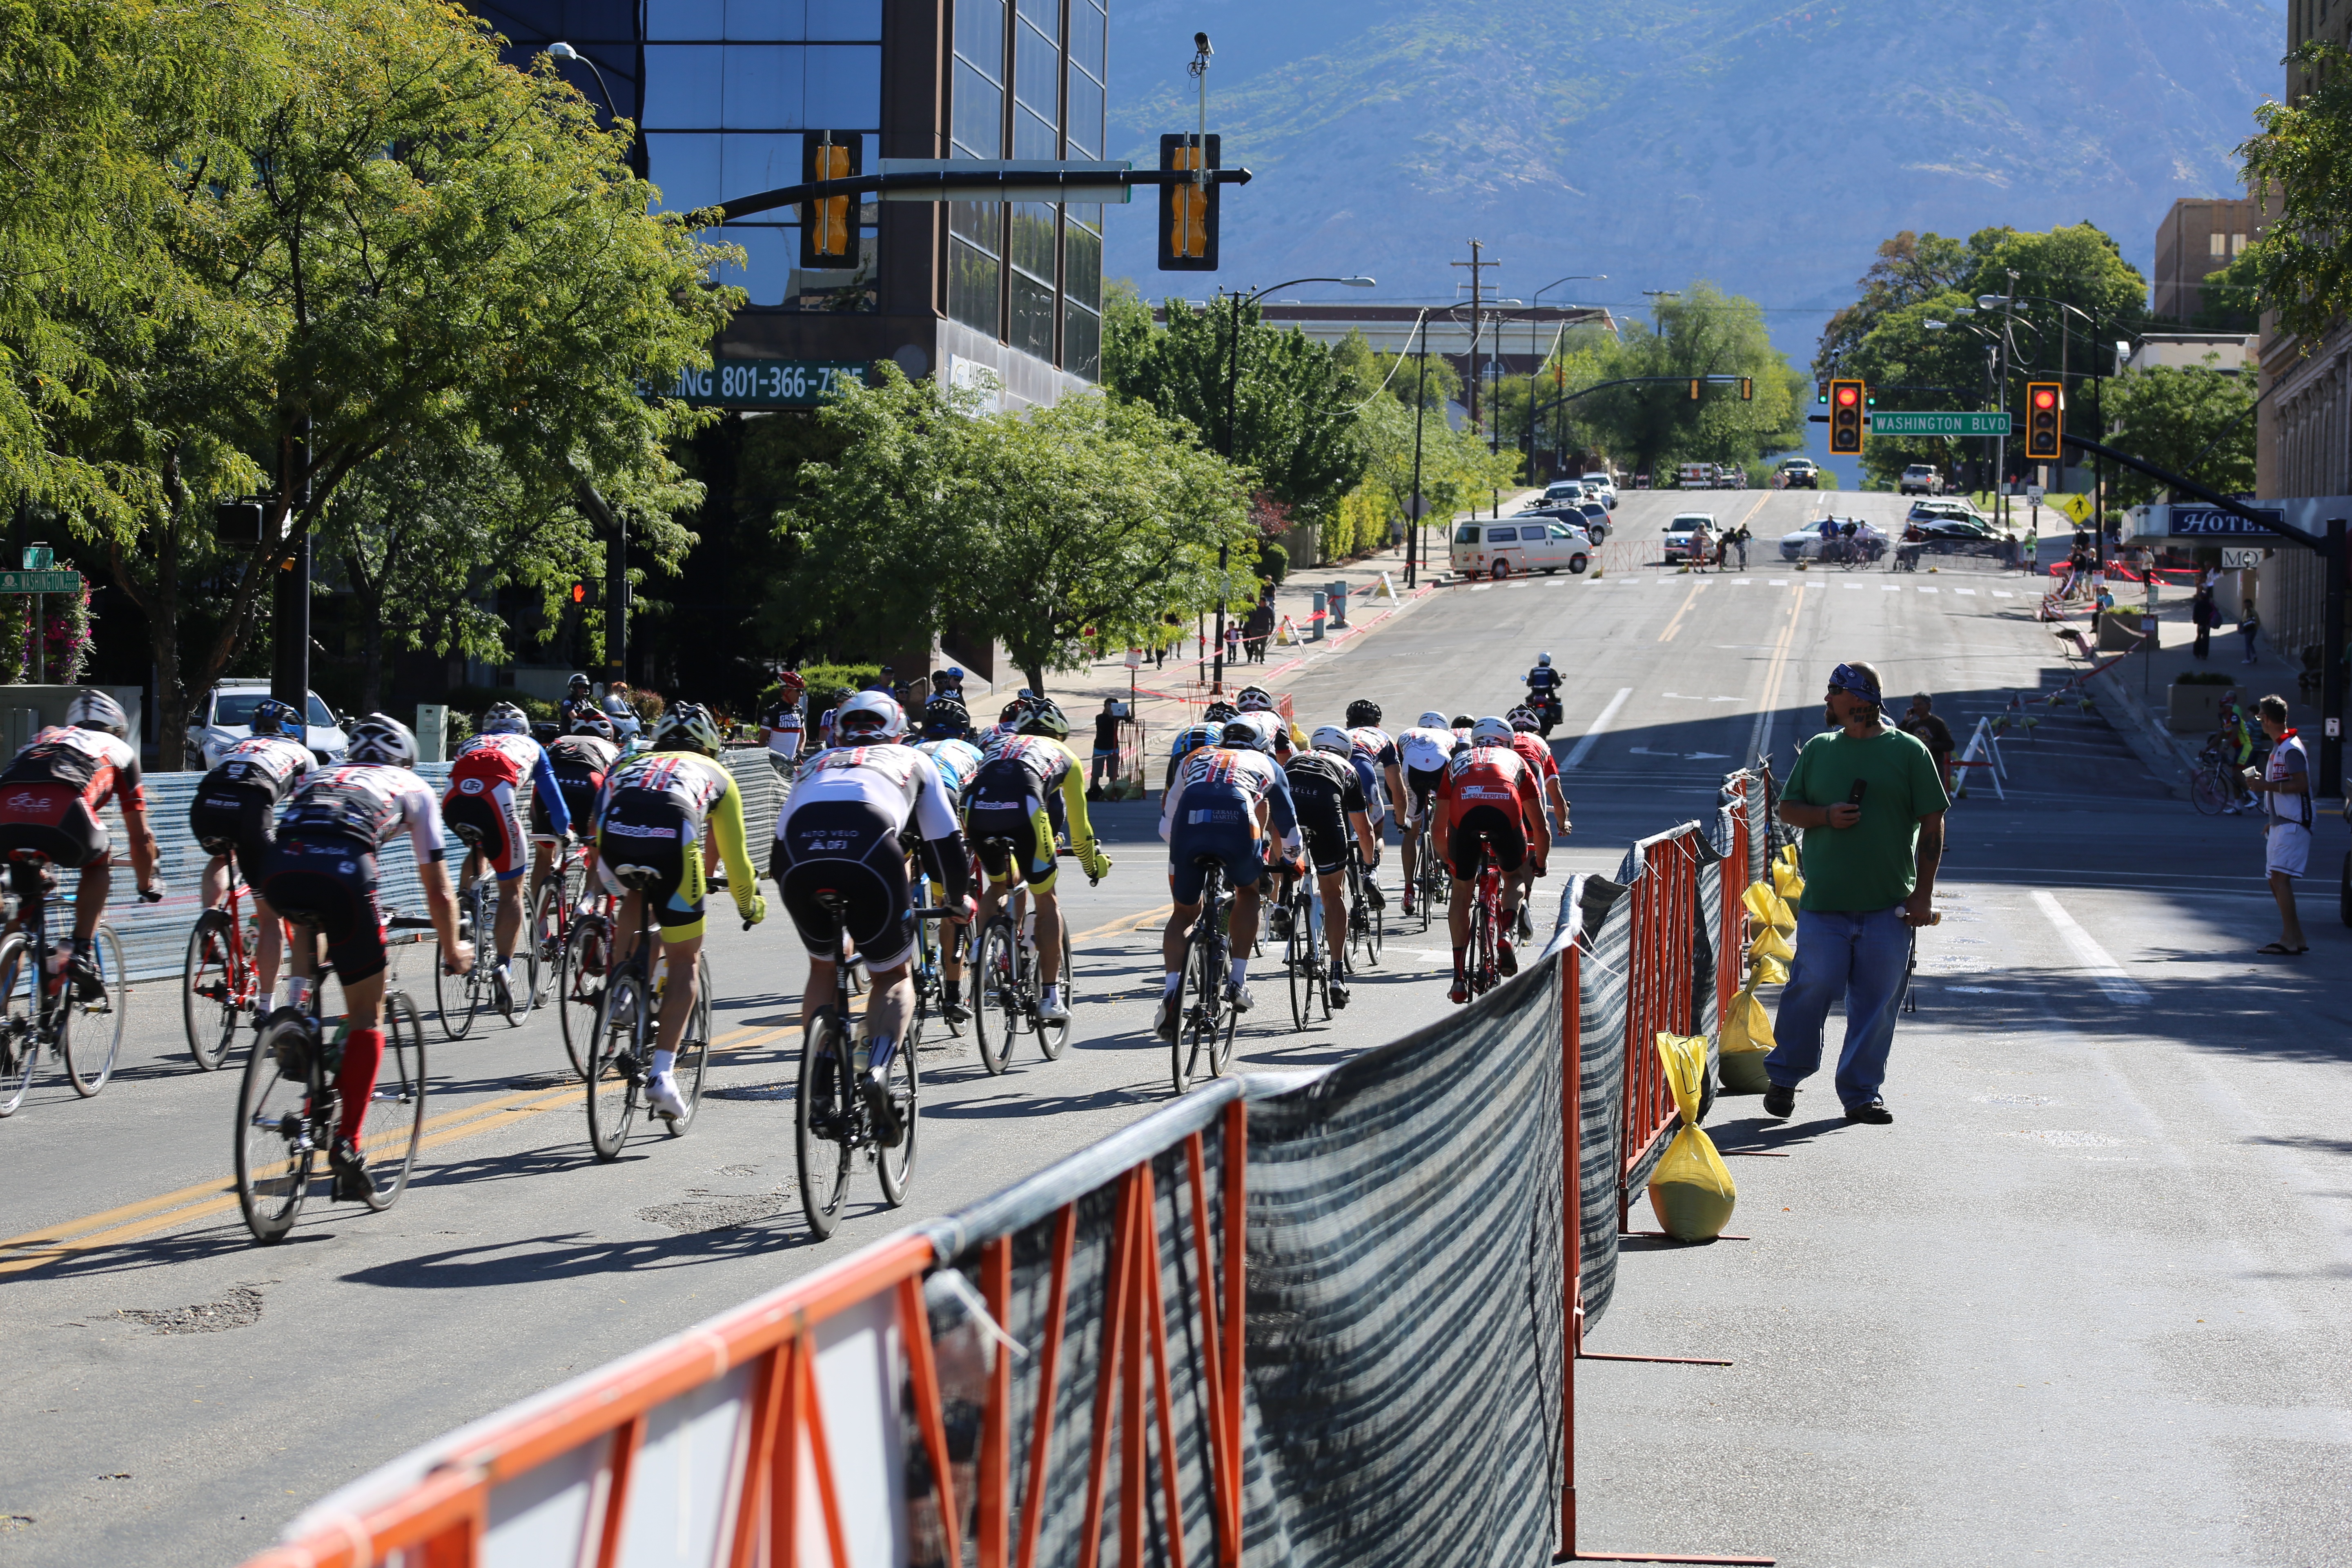
sport, bicycle, bike, recreation, cyclist, vehicle, action, tourism, outdoors, cycling, race, competition, sports, event, endurance, tours, road cycling, outdoor recreation, cycle sport, cyclo cross, bicycle racing, endurance sports, road bicycle racing, duathlon